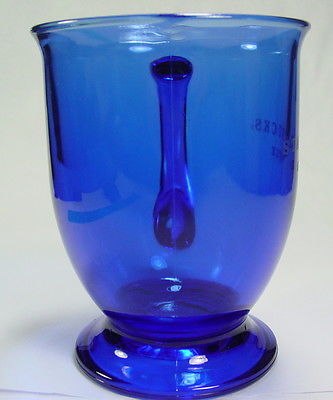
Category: mug